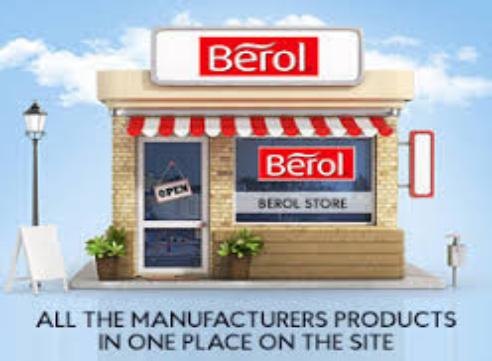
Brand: berol
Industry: Others